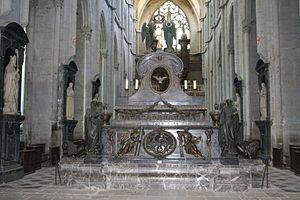
Saint-Antoine-l'Abbaye Autel principal
L'abbaye de Saint-Antoine a été l'abbaye-mère de l'ordre hospitalier de Saint-Antoine. Elle est située à Saint-Antoine-l'Abbaye, dans le département de l'Isère, en France.